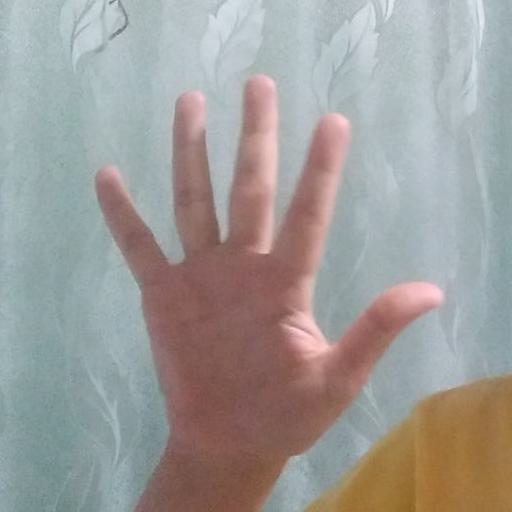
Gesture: palm